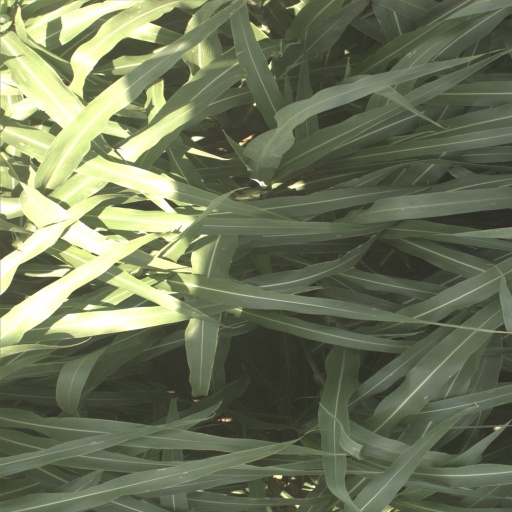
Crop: sorghum